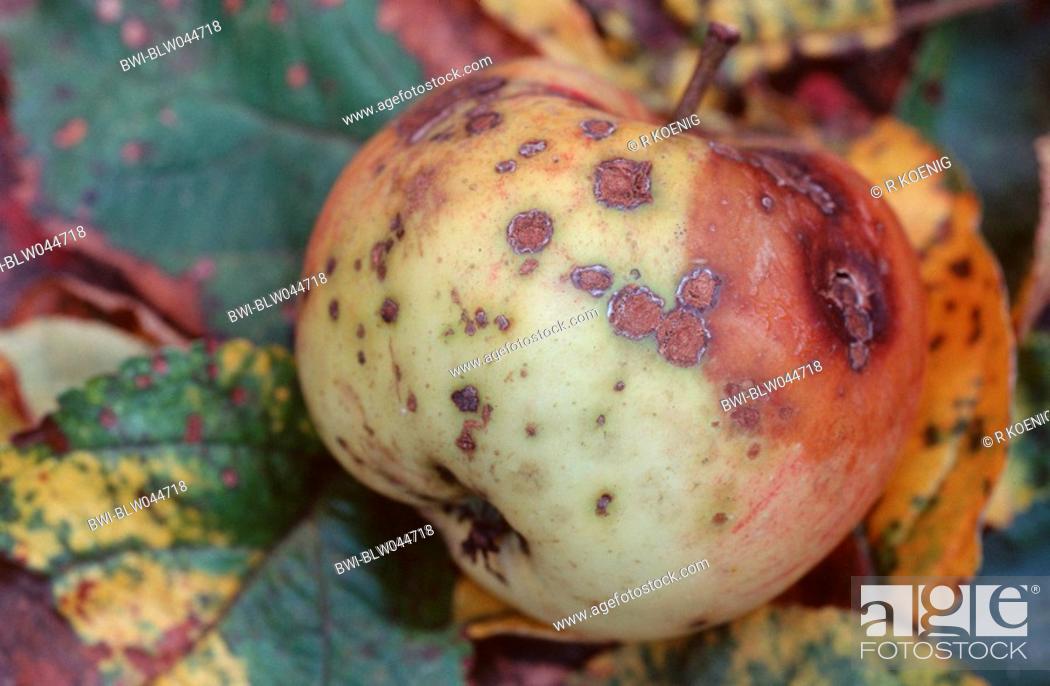
Plant: Apple
Disease: apple scab